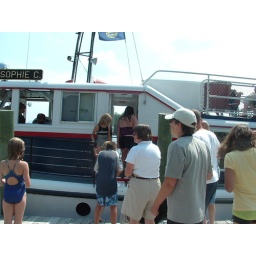
That's the postal lady there in the white shirt